Fritz Quant

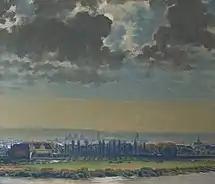
View of Trier from the West

He then continued his education at the Hochschule für Grafik und Buchkunst in Leipzig, where he studied etching with Alois Kolb. He was there from 1915 to 1918, when he returned to Trier and took over the painting class from Trümper, who had been drafted into the Landsturm. By special permission of Richard Riemerschmid, Director of the Arts and Crafts School in Munich, he was able to spend the years 1920–1922 studying with Robert Engels and Adolf Schinnerer. It was then he developed a style that combined Post-Impressionism with Expressionism.